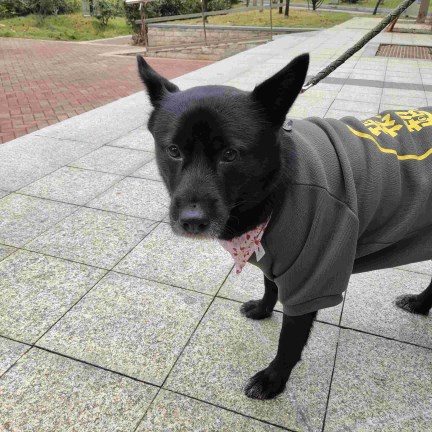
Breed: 3580-n000122-Labrador_retriever